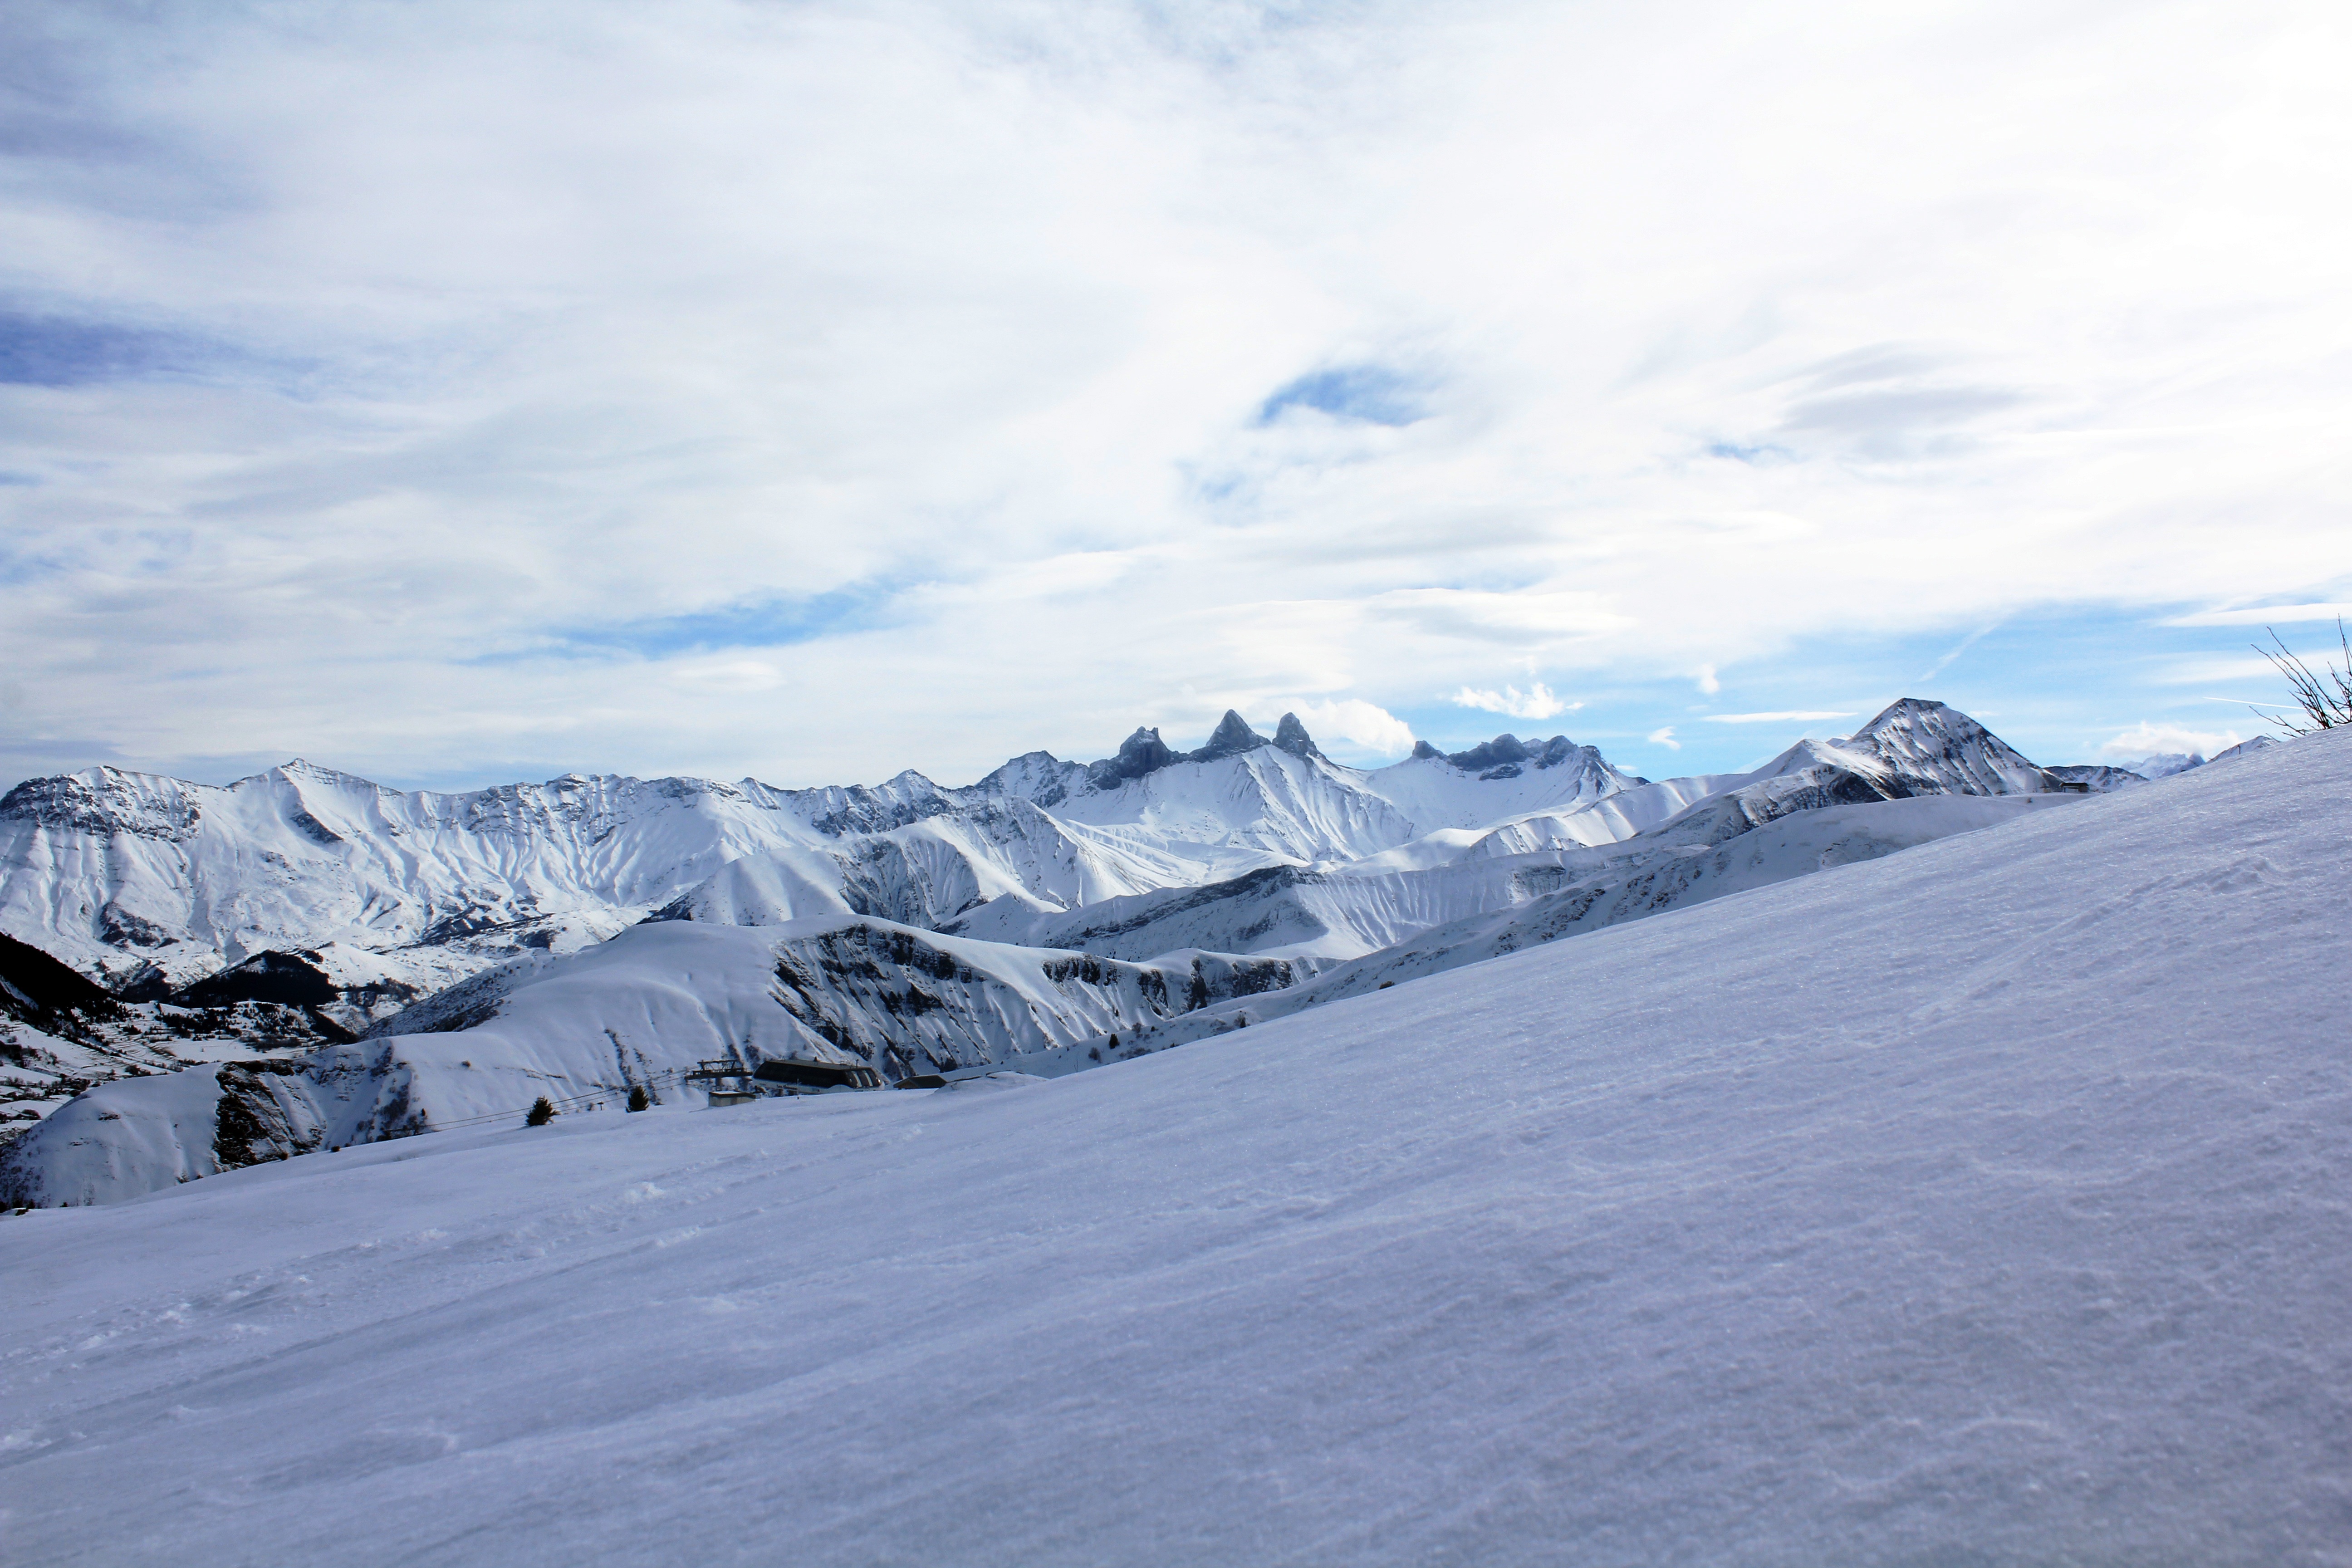
landscape, mountain, snow, winter, white, mountain range, france, glacier, weather, snowy, ridge, summit, winter landscape, clouds, resort, alps, ski, plateau, savoie, piste, landform, ski touring, haute savoie, ski mountaineering, geographical feature, mountainous landforms, glacial landform, geological phenomenon